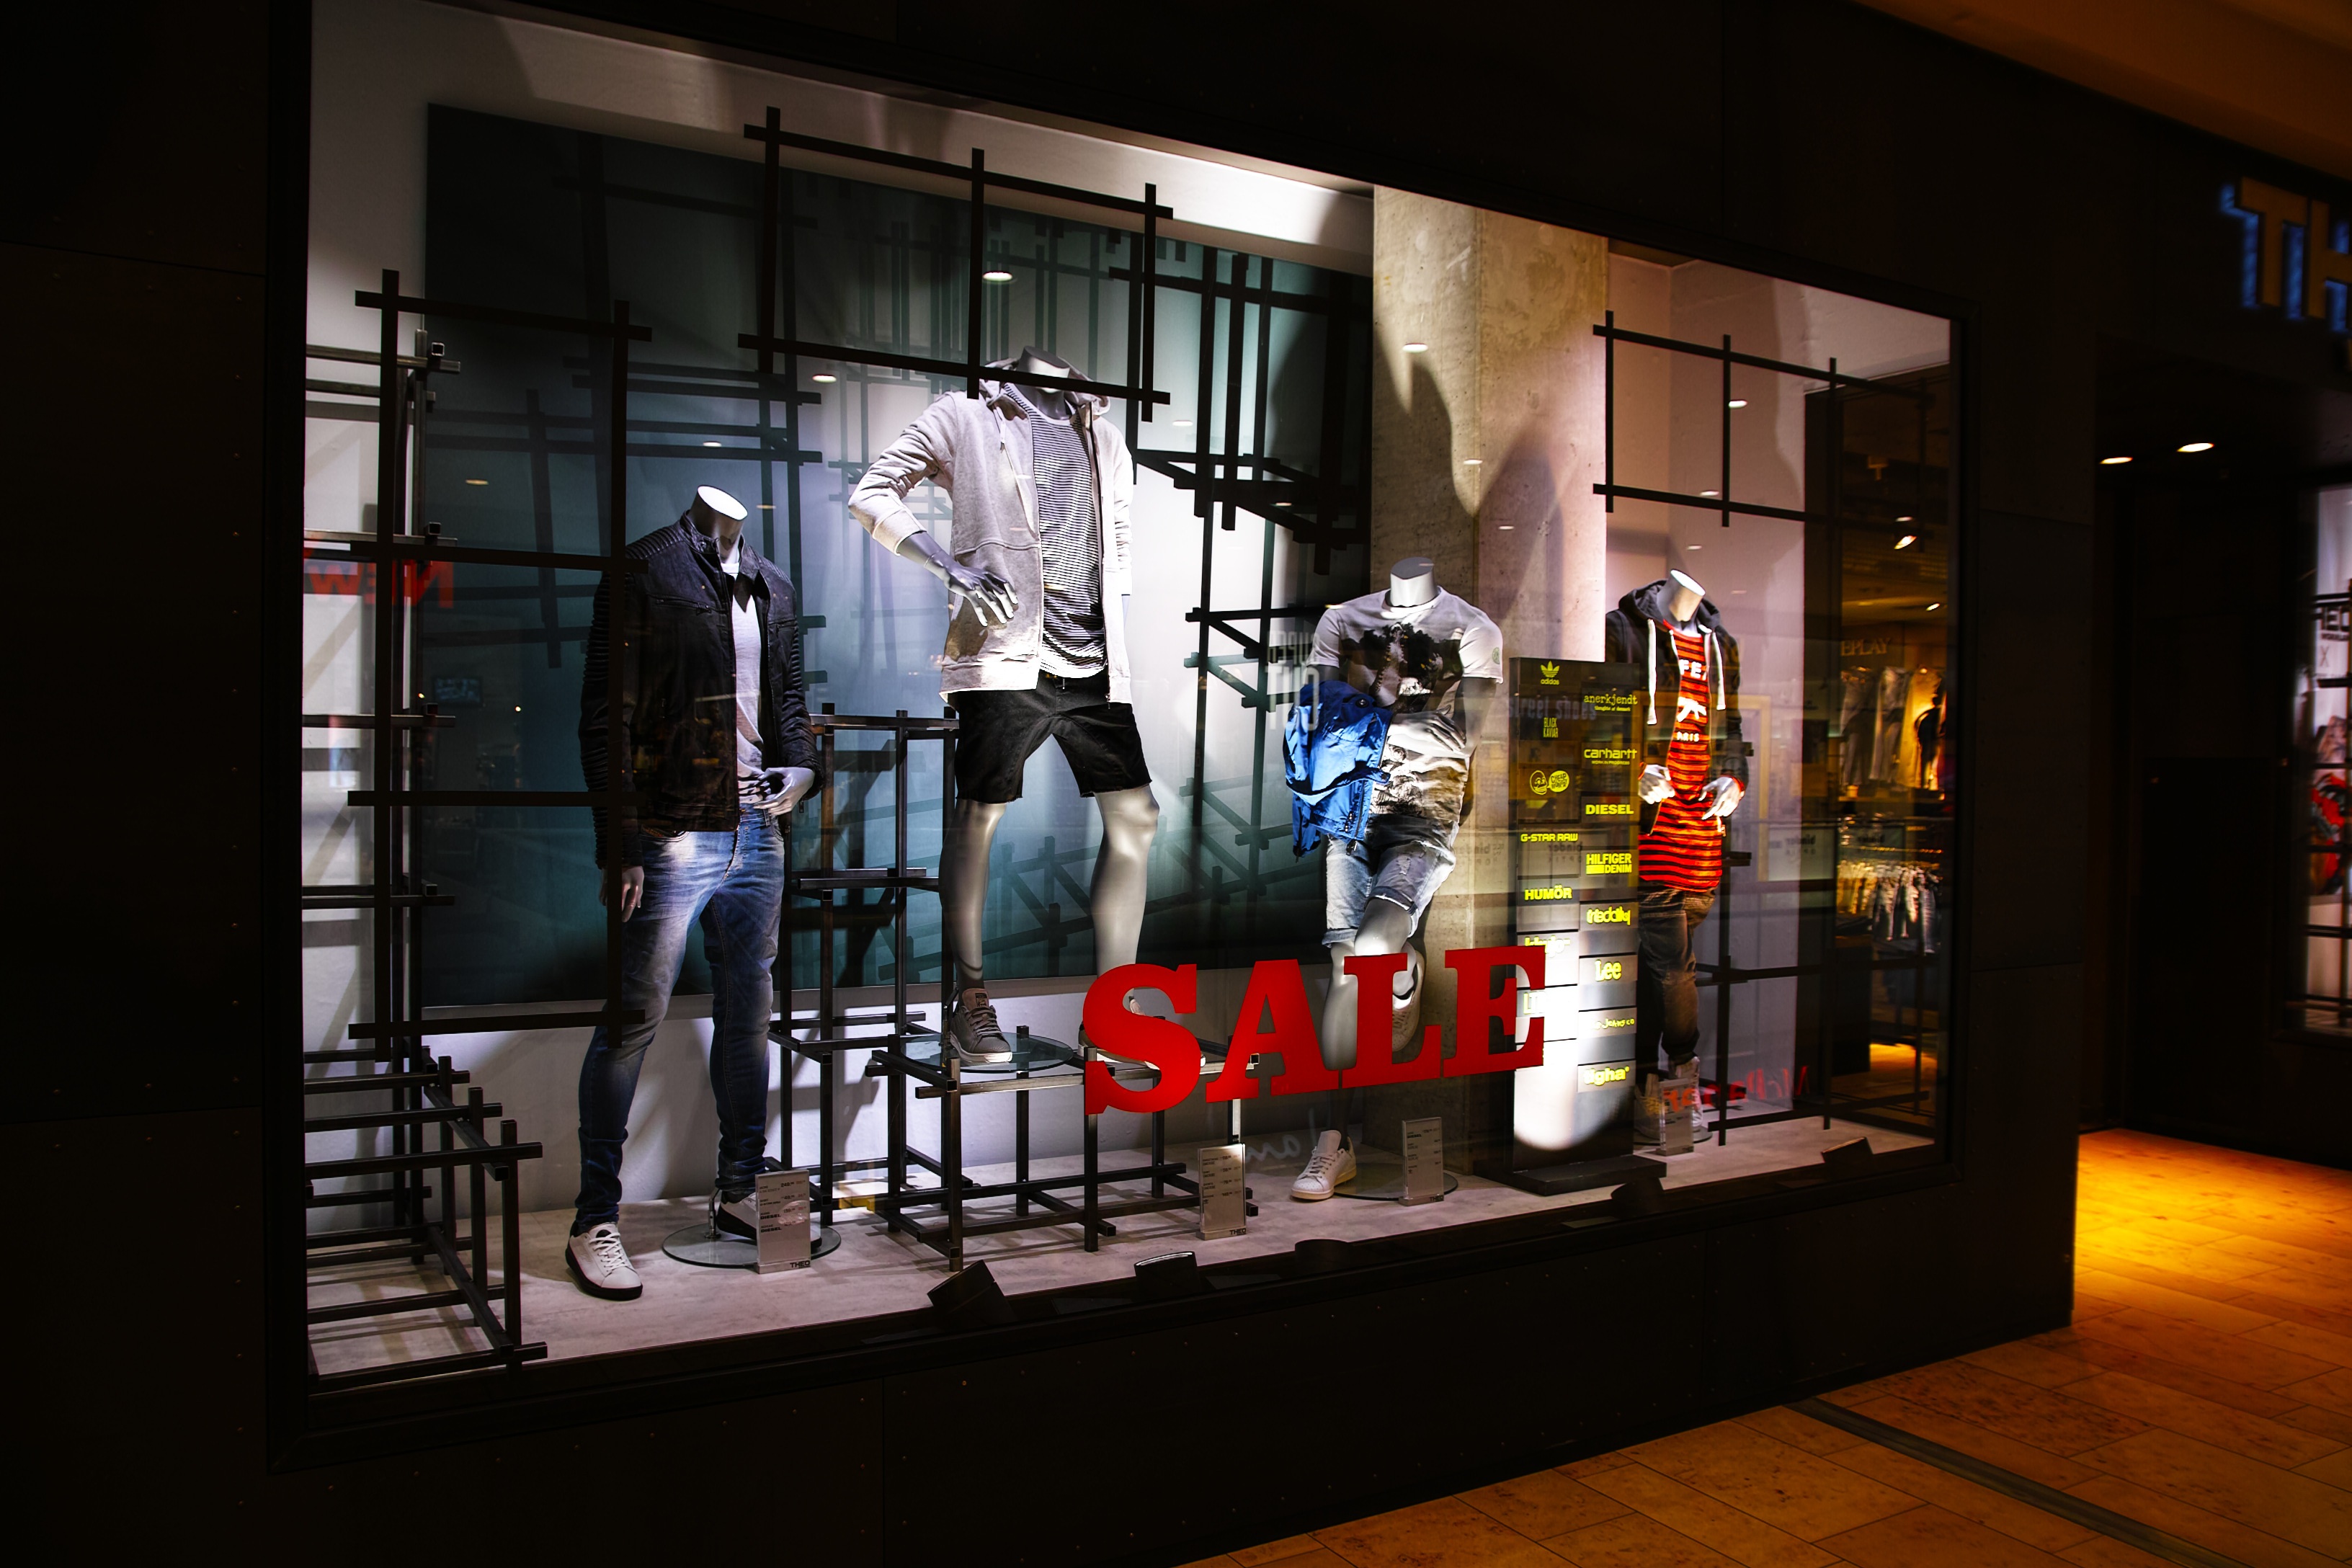
window, advertising, decoration, museum, fashion, clothing, interior design, boutique, doll, art, tourist attraction, display dummy, retail, fashionable, fashion industry, display window